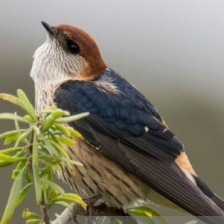
Species: STRIPPED SWALLOW
Scientific name: CECROPIS ABYSSINICA